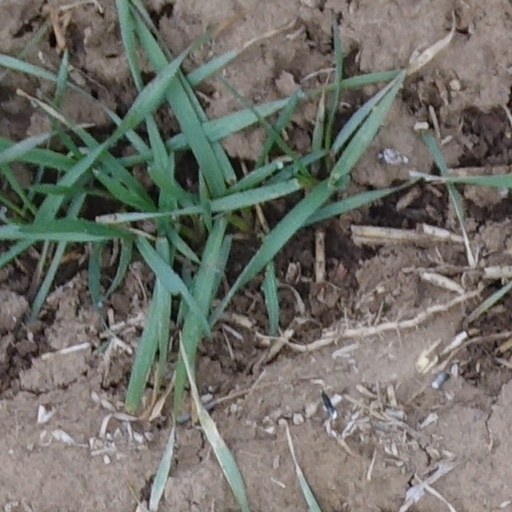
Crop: wheat